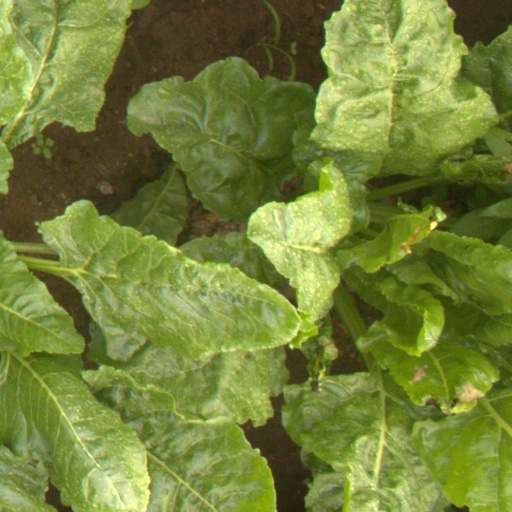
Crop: sugar beet